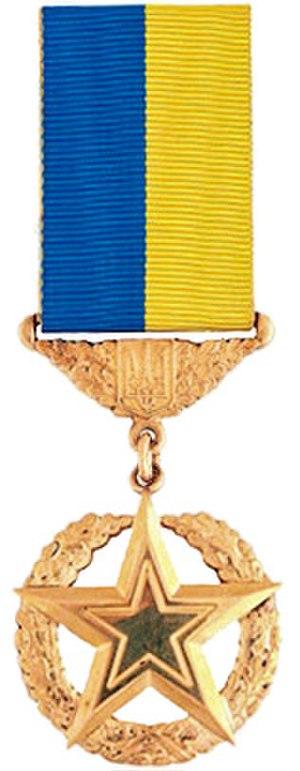
L'étoile d'or est une médaille qui identifie les récipiendaires du titre de héros de l'Union soviétique et de certains États issus de l'ex-URSS.
Héros d'Ukraine est le plus haut titre honorifique qui peut être décerné par le gouvernement ukrainien.